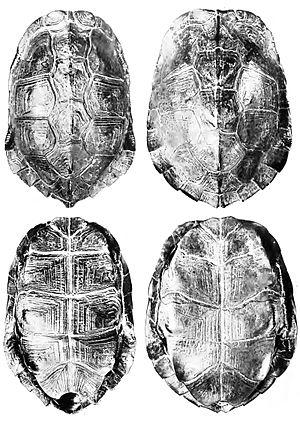
Cyclemys oldhamii est une espèce de tortues de la famille des Geoemydidae.